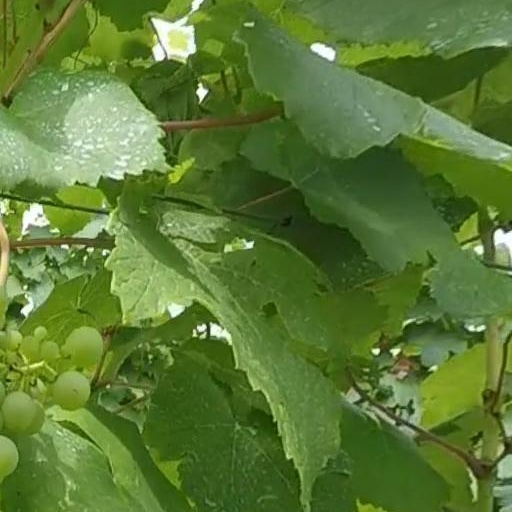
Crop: grape